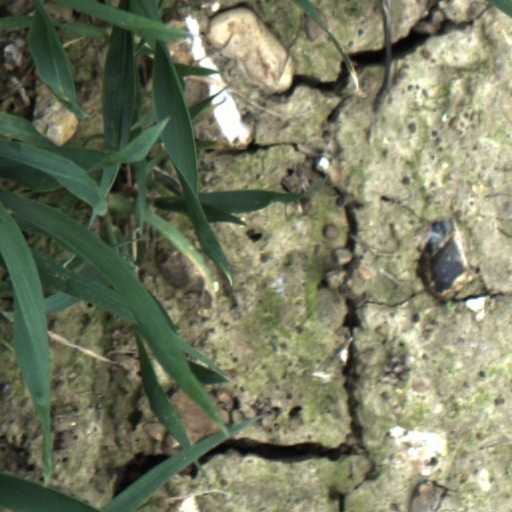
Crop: wheat